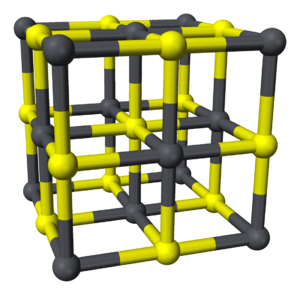
La galène est une espèce minérale composée de sulfure de plomb de formule PbS avec des traces d'autres éléments chimiques : Ag, Bi, Se, Te, Cu, Zn, Cd, Fe, As, Sb, Mo, Au, d'où l'existence de nombreuses variétés. Elle forme une série avec la clausthalite.